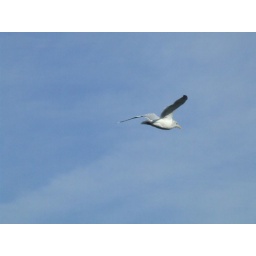
Taken near the fish plant in Cox's Cove while the boys slept in the car